Question: Please indicate a possible affordance area of the bench that can be used for lying down
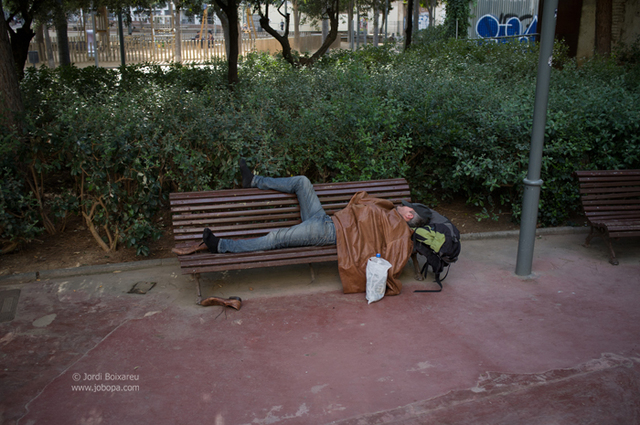
Answer: [176.5, 215, 421.5, 273]